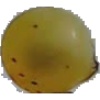
Label: Grape White 3